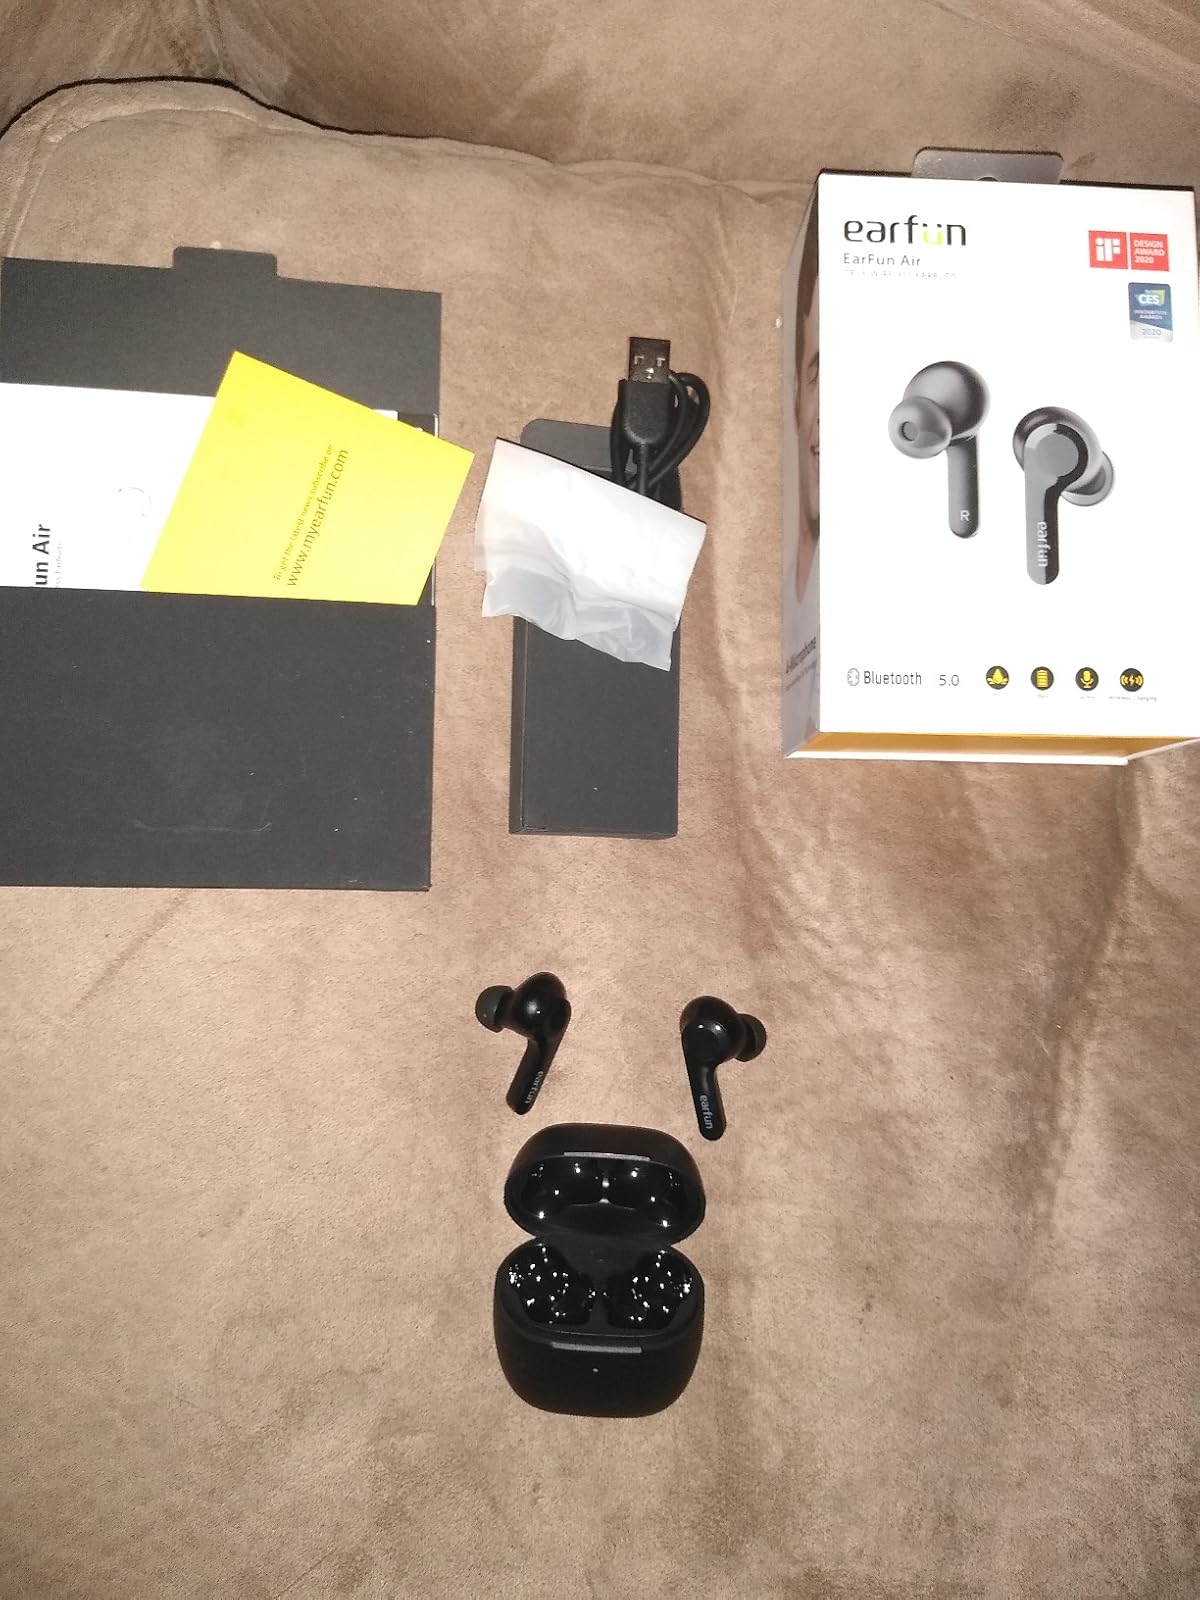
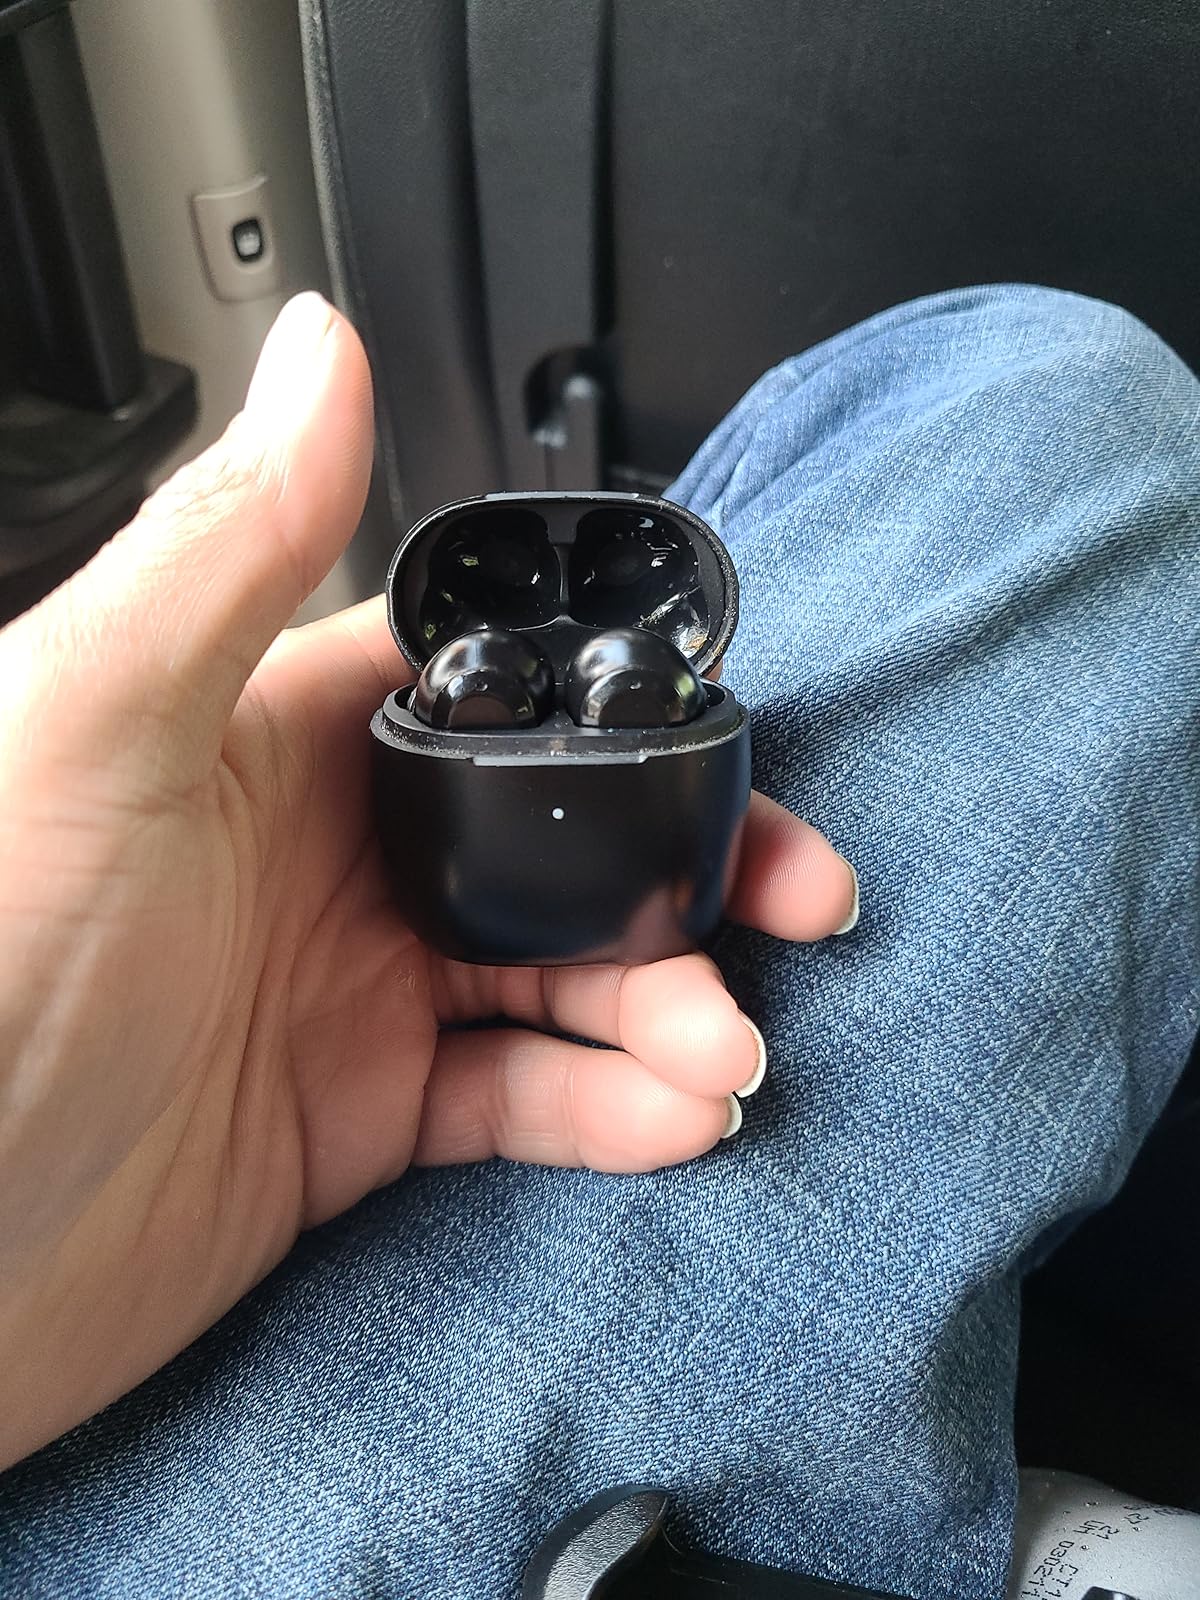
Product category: earbuds
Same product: yes